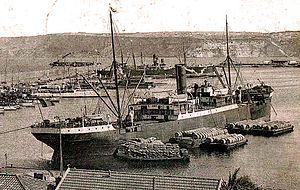
Le Vesper chargeant des fûts de vin en 1898 dans le port d'Oran
La viticulture en Algérie remonte à l'Antiquité et particulièrement à la colonisation romaine. À l'époque de la colonisation française et des départements français d’Algérie, le vignoble de l'Algérie a atteint 396 000 hectares pour une production annuelle de vin allant jusqu'à 18 millions d'hectolitres. L’Algérie reste aujourd'hui le 2ᵉ producteur de vin en Afrique derrière l'Afrique du Sud.